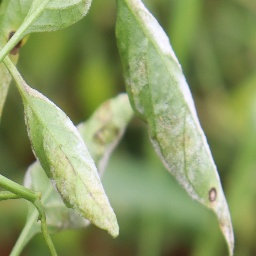
Label: powdery mildew